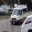
Label: ambulance